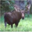
Label: deer